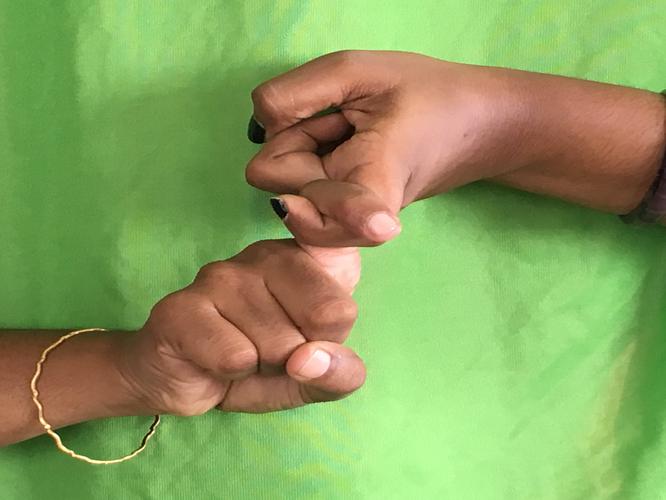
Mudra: Pasha
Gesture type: double_hand